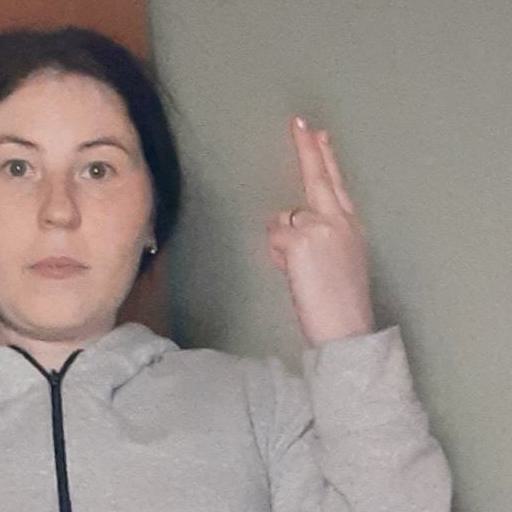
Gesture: two_up_inverted